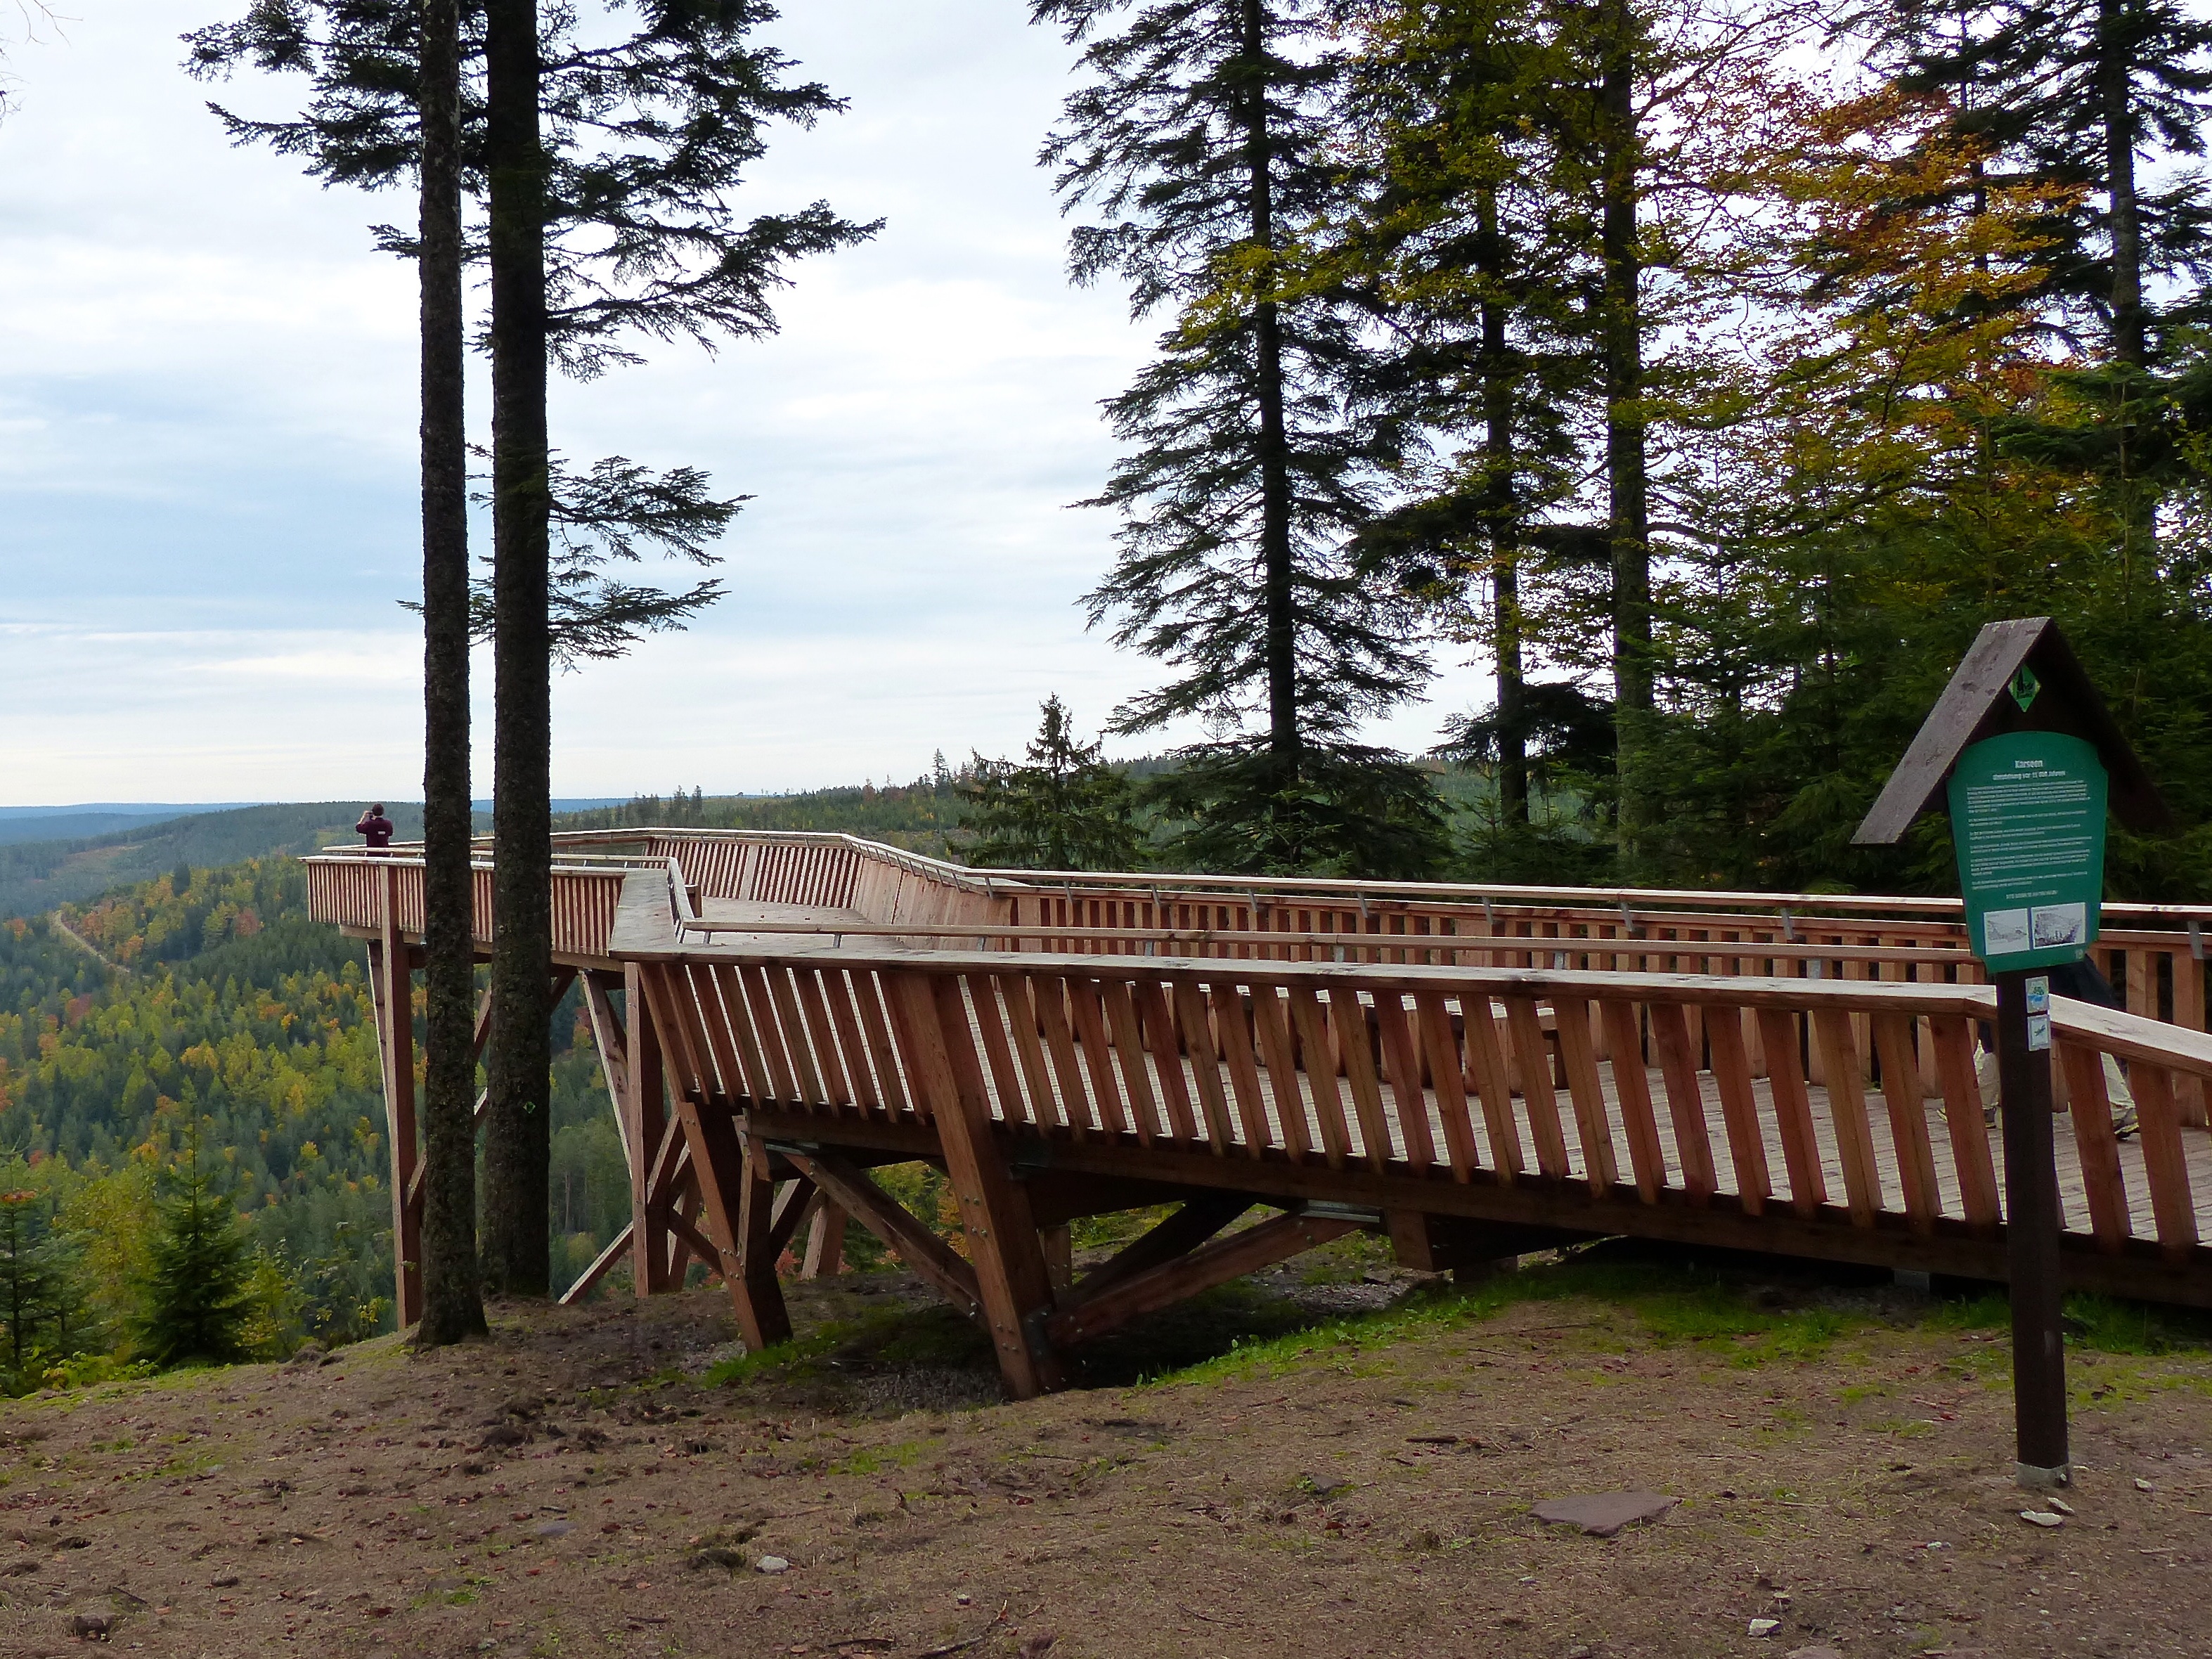
landscape, forest, wood, hiking, fall, lake, travel, lookout, foliage, europe, reflection, cottage, autumn, black, point, furniture, trees, leaves, germany, schwarzwald, baiersbronn, mitteltal, ellbach, ellbachsee, outdoor structure